Lojze Lebič

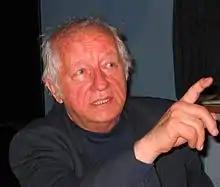
Lojze Lebič

Lojze Lebič (born 23 August 1934) is a Slovenian composer and conductor of choral and instrumental music.